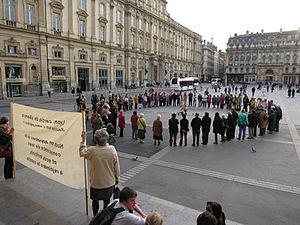
«
Le mouvement des cercles de silence a été lancé en 2007 pour « protester contre l'enfermement systématique des sans-papiers dans les centres de rétention administrative en France ».